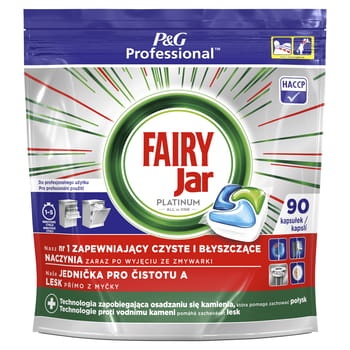
Spülmaschinenkapseln Fairy Professional Platinum 90St.
Brand: Procter & Gamble
ALLES IN EINEM • Unser Nr. 1-Werbegeschenk für eine saubere und glänzende Spülmaschine aus der Spülmaschine + Anti-Kalk-Technologie hilft, den Glanz zu erhalten • Für den professionellen Einsatz in 1-5-Minuten-Zyklen • Geeignet für Geschirr- und Gläserspülmaschinen Produktparameter Produkttyp Kapseln Packung 90 Stk. Duftneutral Glanzend Ja Schutz der Spülmaschine gegen Kalkablagerungen Ja Zusammensetzung ZUTATEN: 5-15 % nichtionische Tenside, Bleichmittel auf Sauerstoffbasis; 5 % Phosphonate, Polycarboxylate; Enzyme, Duftstoffe, Citronellol, Limonen, Linalool. Enthält Natriumcarbonatperoxid, Trideceth-n, Dinatriumdisilikat. Enthält Protease. Signalwörter Gefahr Sicherheits- und Gefahrenhinweise AISE Außerhalb der Reichweite von Kindern aufbewahren, Kontakt mit den Augen vermeiden. Sollte das Produkt in die Augen gelangen, gründlich mit Wasser ausspülen. Nicht schlucken. Wenn das Produkt verschluckt wird, konsultieren Sie einen Arzt., Mit trockenen Händen verwenden. Adresse des Vertriebsunternehmens Firmenname: Procter&Gamble Straße und Hausnummer: Zabraniecka 20 Postleitzahl und Stadt: 03-872 Warszawa PL Linalool (3,7-Dimethyl-1,6-octadien-3-ol) Ja Sicherheitsdatenblatt https://baza.wisebase.pl/media/img/original/96/28/962894.pdf Anzahl der Pakete in der ersten Reihe auf einer Palette: 72 Pakete. Zum Beispiel. (DU) Gefahr Ja Bruttoeinheitsgewicht 1,6 kg Herkunftsland/Hergestellt in der Europäischen Union Art der Gefahr Verursacht schwere Augenschäden. Von Kindern fernhalten. BEI KONTAKT MIT DEN AUGEN: Einige Minuten lang vorsichtig mit Wasser spülen. Sofort GIFTINFORMATIONSZENTRUM/Arzt anrufen. Tragen Sie einen Augenschutz. BEI VERSCHLUCKEN: Mund ausspülen. KEIN Erbrechen herbeiführen. Trinken Sie zum Verdünnen eine kleine Menge Wasser. Kann eine allergische Reaktion hervorrufen. GHS-Piktogramme Ätzend gegenüber Metallen, Ätzwirkung auf die Haut, Schwere Augenschädigung Nominalgehalt 1,34 kg Citronellol (Citronellol/(±)-3,7-Dimethyloct-6 -en1-ol ) Ja Limonen (d-Limonen) Ja
Category: Home & Garden > Household Supplies > Household Cleaning Supplies > Household Cleaning Products > Dishwasher Cleaners > Limescale Removers